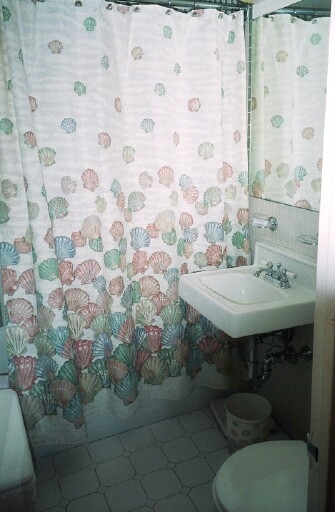
Room type: bathroom